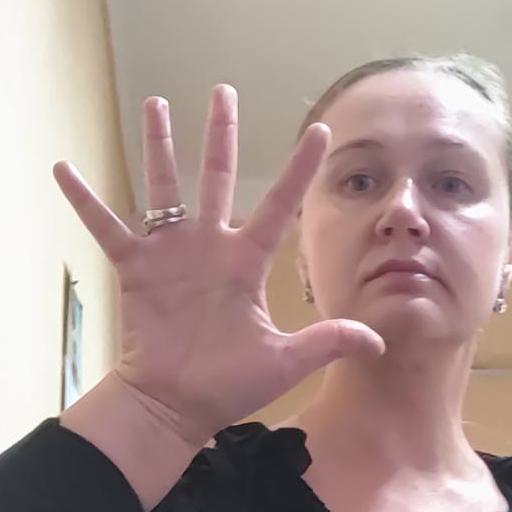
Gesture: palm